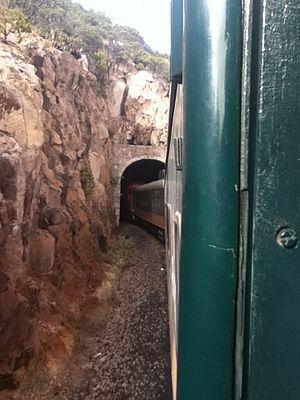
Le chemin de fer Chihuahua-Pacifique, plutôt connu sous le pseudonyme d'El Chepe, est une importante ligne ferroviaire du nord-ouest du Mexique qui relie les villes de Chihuahua et de Los Mochis sur la côte Pacifique. Elle traverse la chaine de montagnes de la Sierra Madre occidentale et longe les fameuses Barrancas del Cobre. C'est une ligne fret, mais aussi voyageurs, fait unique au Mexique, si l'on excepte le train touristique dénommé Tequila express et une ligne suburbaine à Mexico.